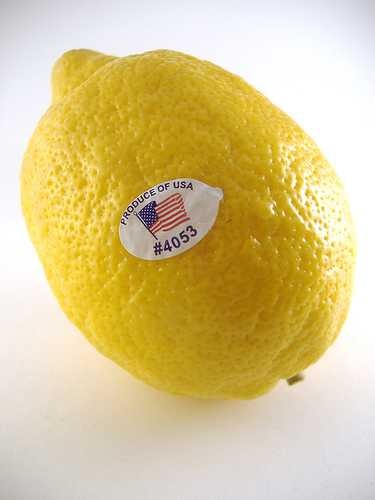
Label: Lemon